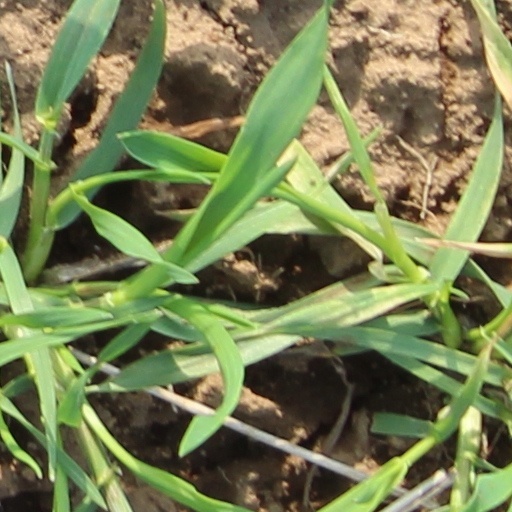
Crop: wheat